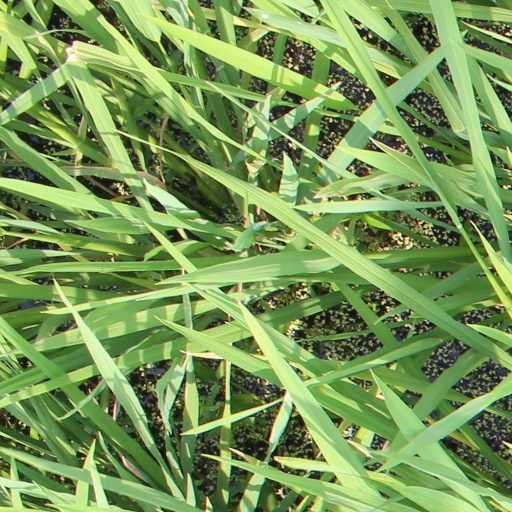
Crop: rice